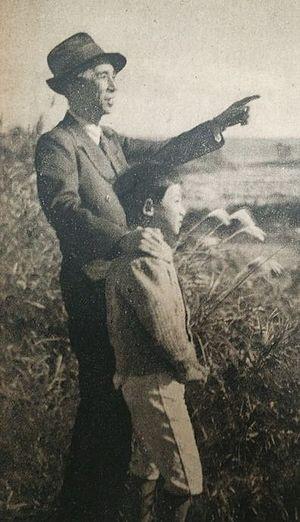
Uio Tomisawa est un artiste peintre et écrivain japonais.